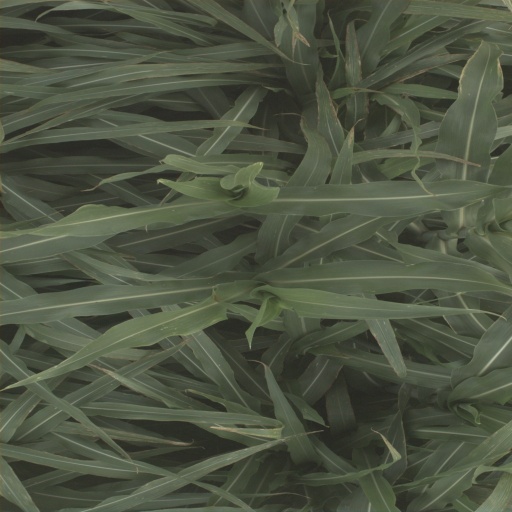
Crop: sorghum